Allianz Parque

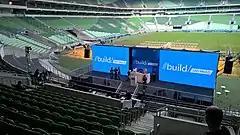
Build Tour São Paulo, May 2015

On December 18, 2014, the arena hosted the official training session, opened for fans and media and sponsored by the Ultimate Fighting Championship (UFC). In addition, Brazilian athletes Renan Barão, Antônio Carlos Júnior, Erick Silva and Elias Silverio attended the training, beyond the Canadian fighter Mitch Gagnon.